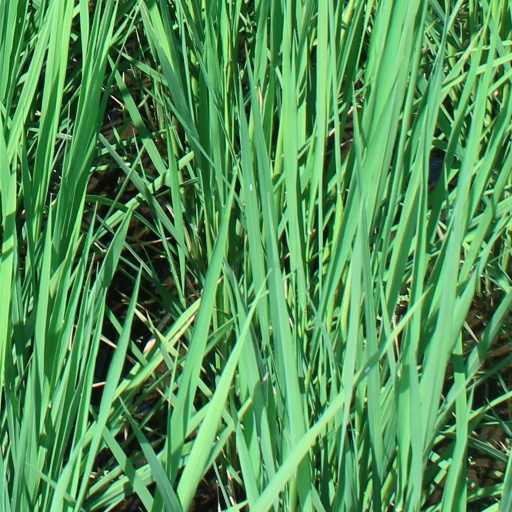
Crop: rice